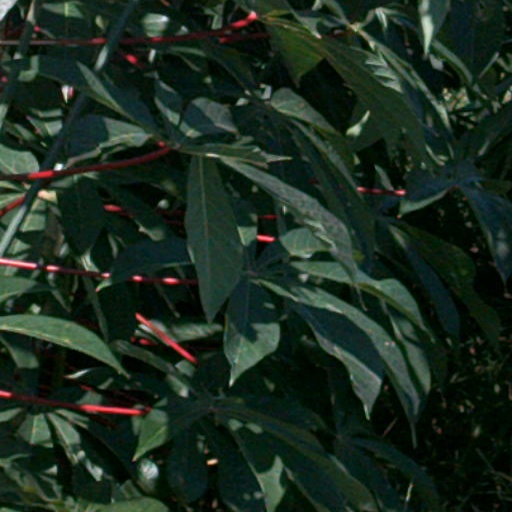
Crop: cassava